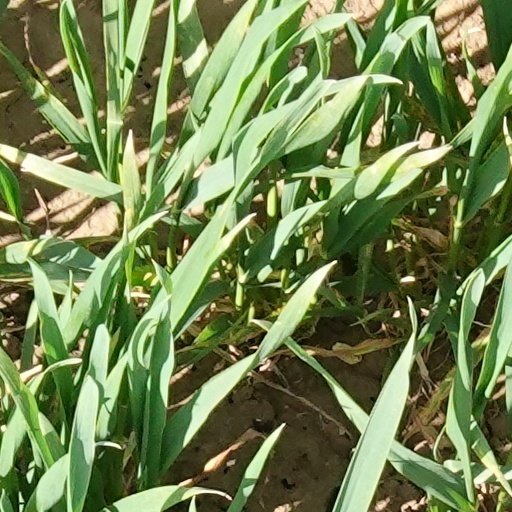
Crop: wheat